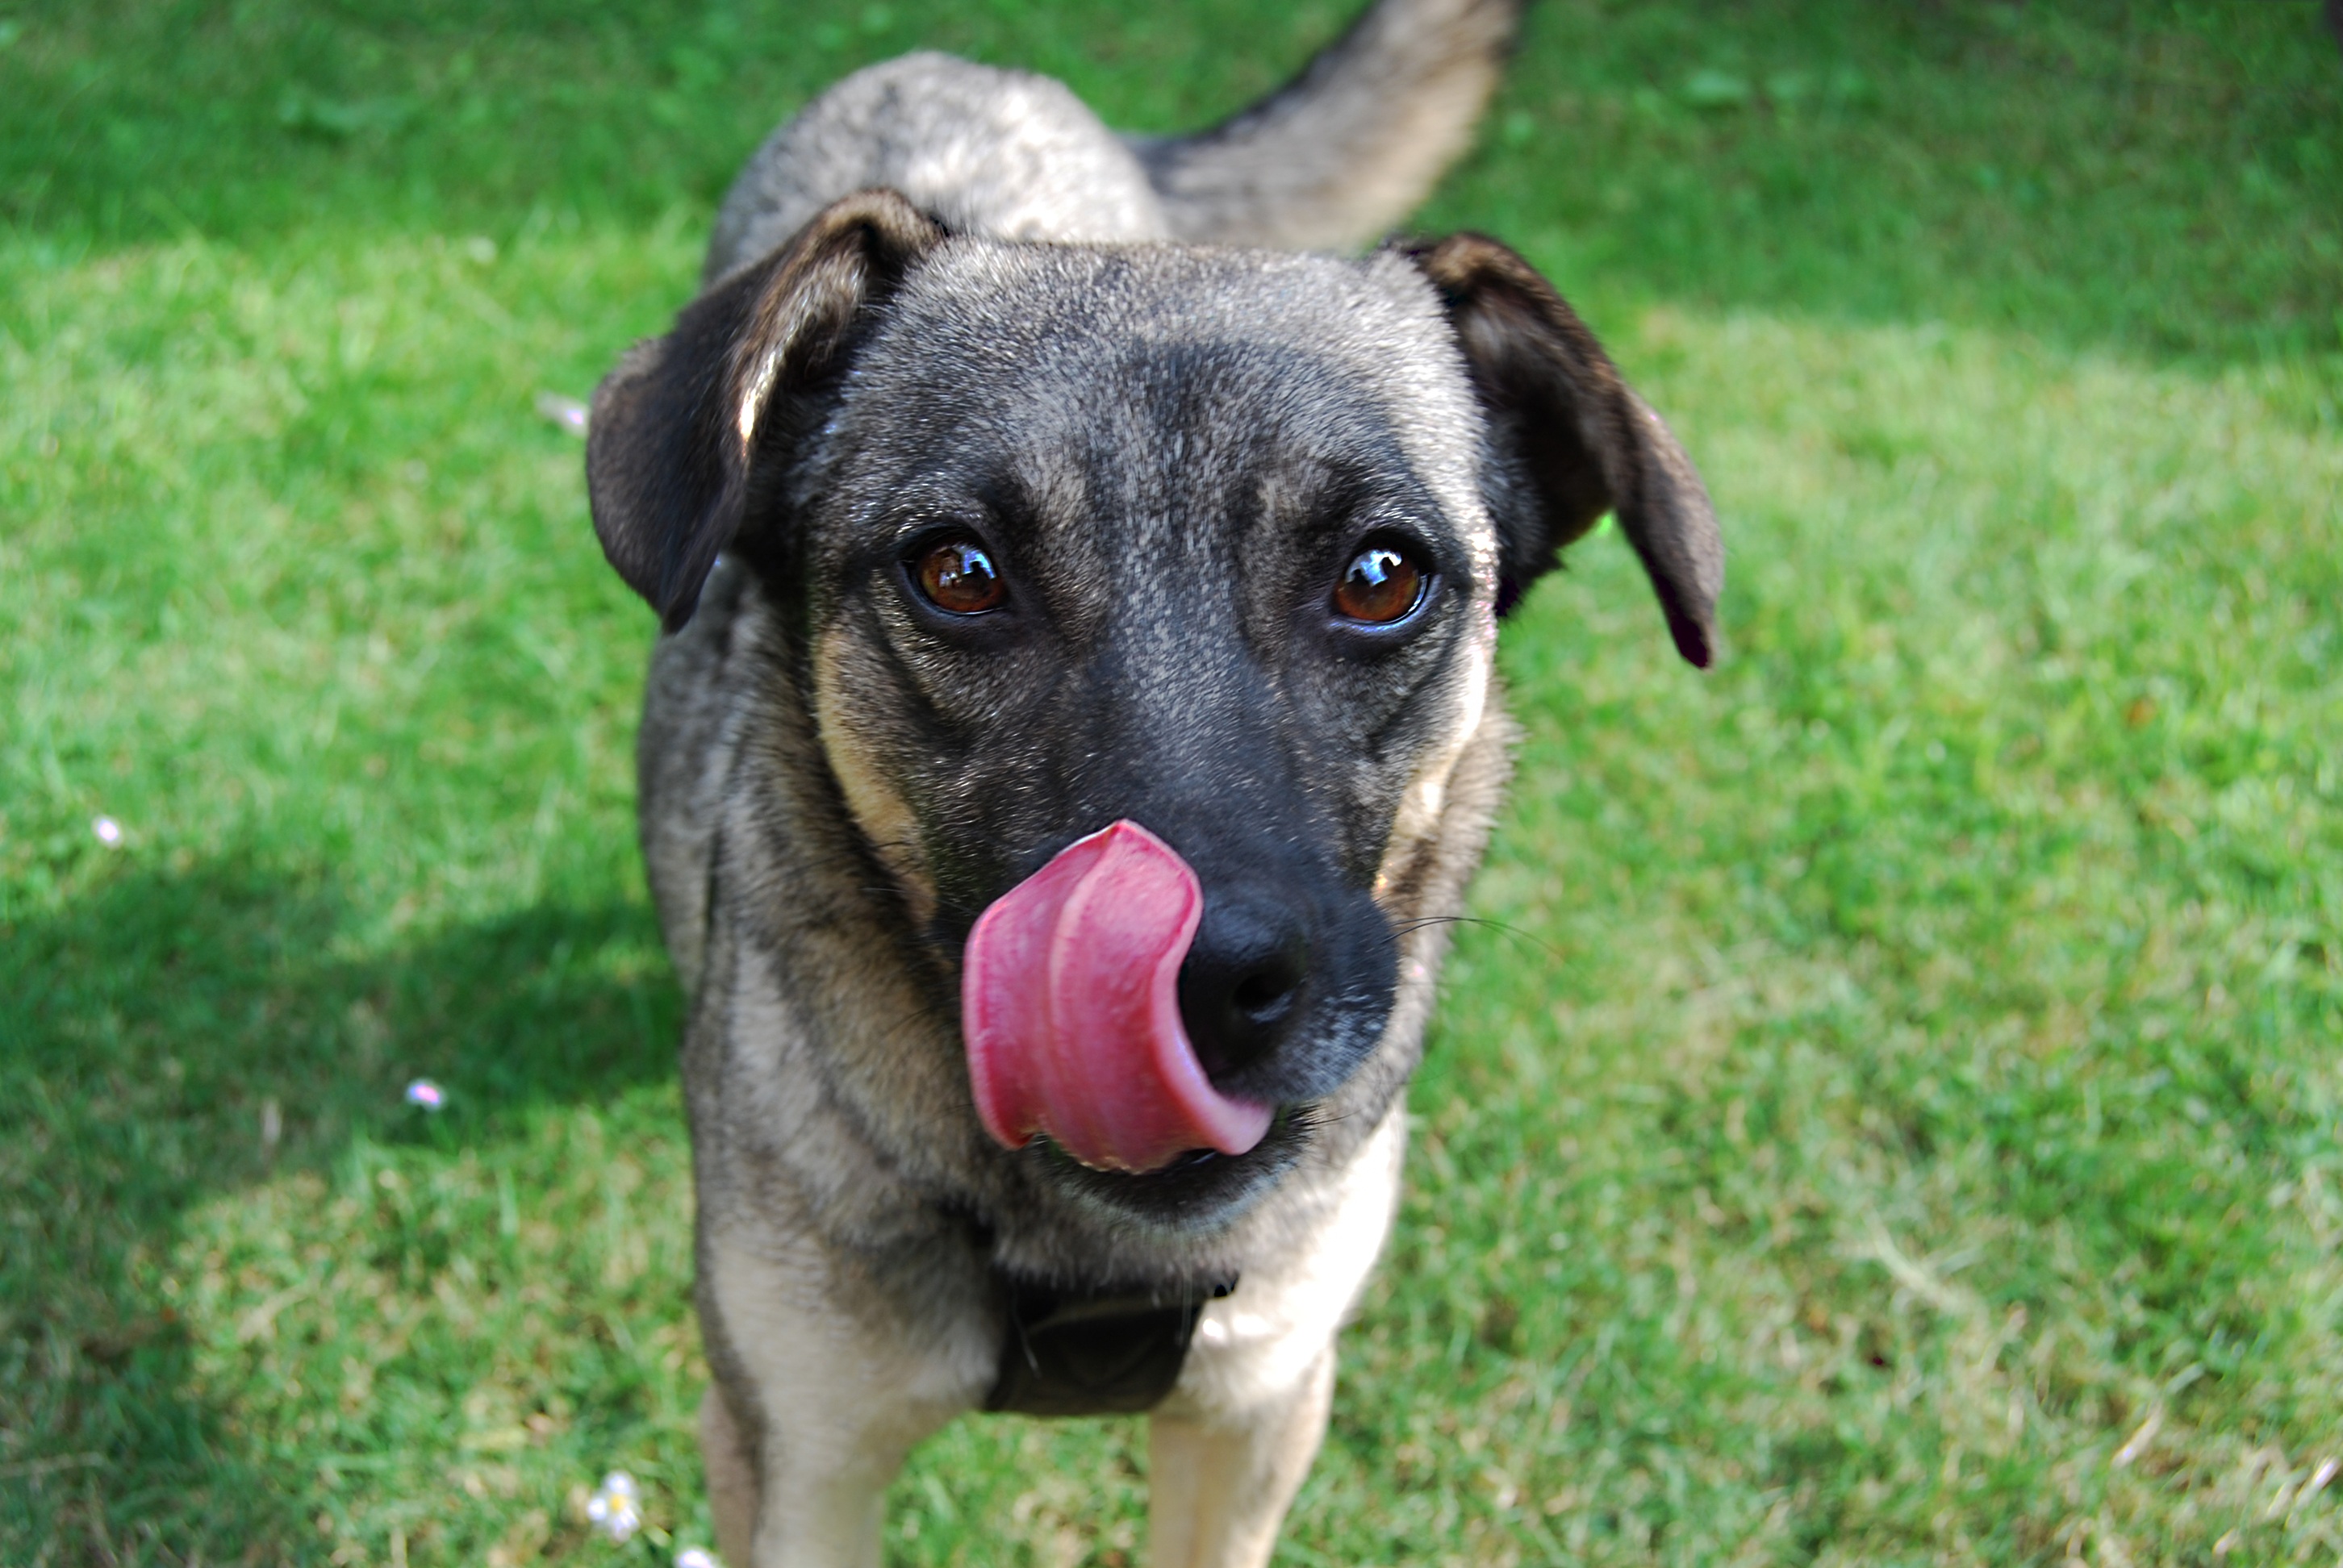
nature, grass, meadow, sweet, puppy, dog, cute, pet, portrait, mammal, eyes, hybrid, vertebrate, tongue, good, curious, dog breed, mixed breed dog, patterdale terrier, street dog, dog like mammal, dog crossbreeds, licks